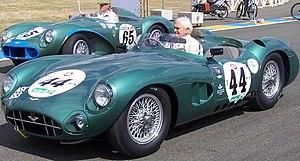
C'est une Aston Martin DBR1